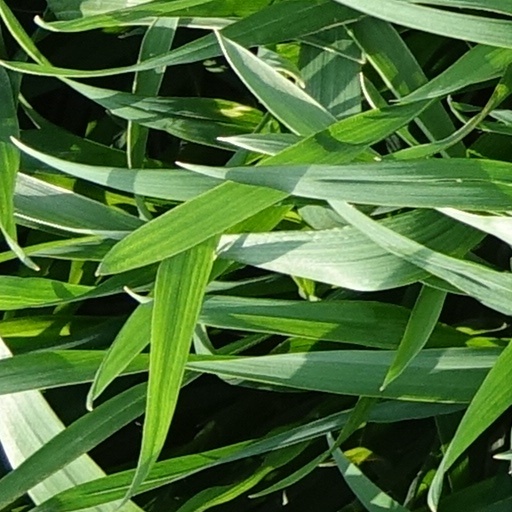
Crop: wheat